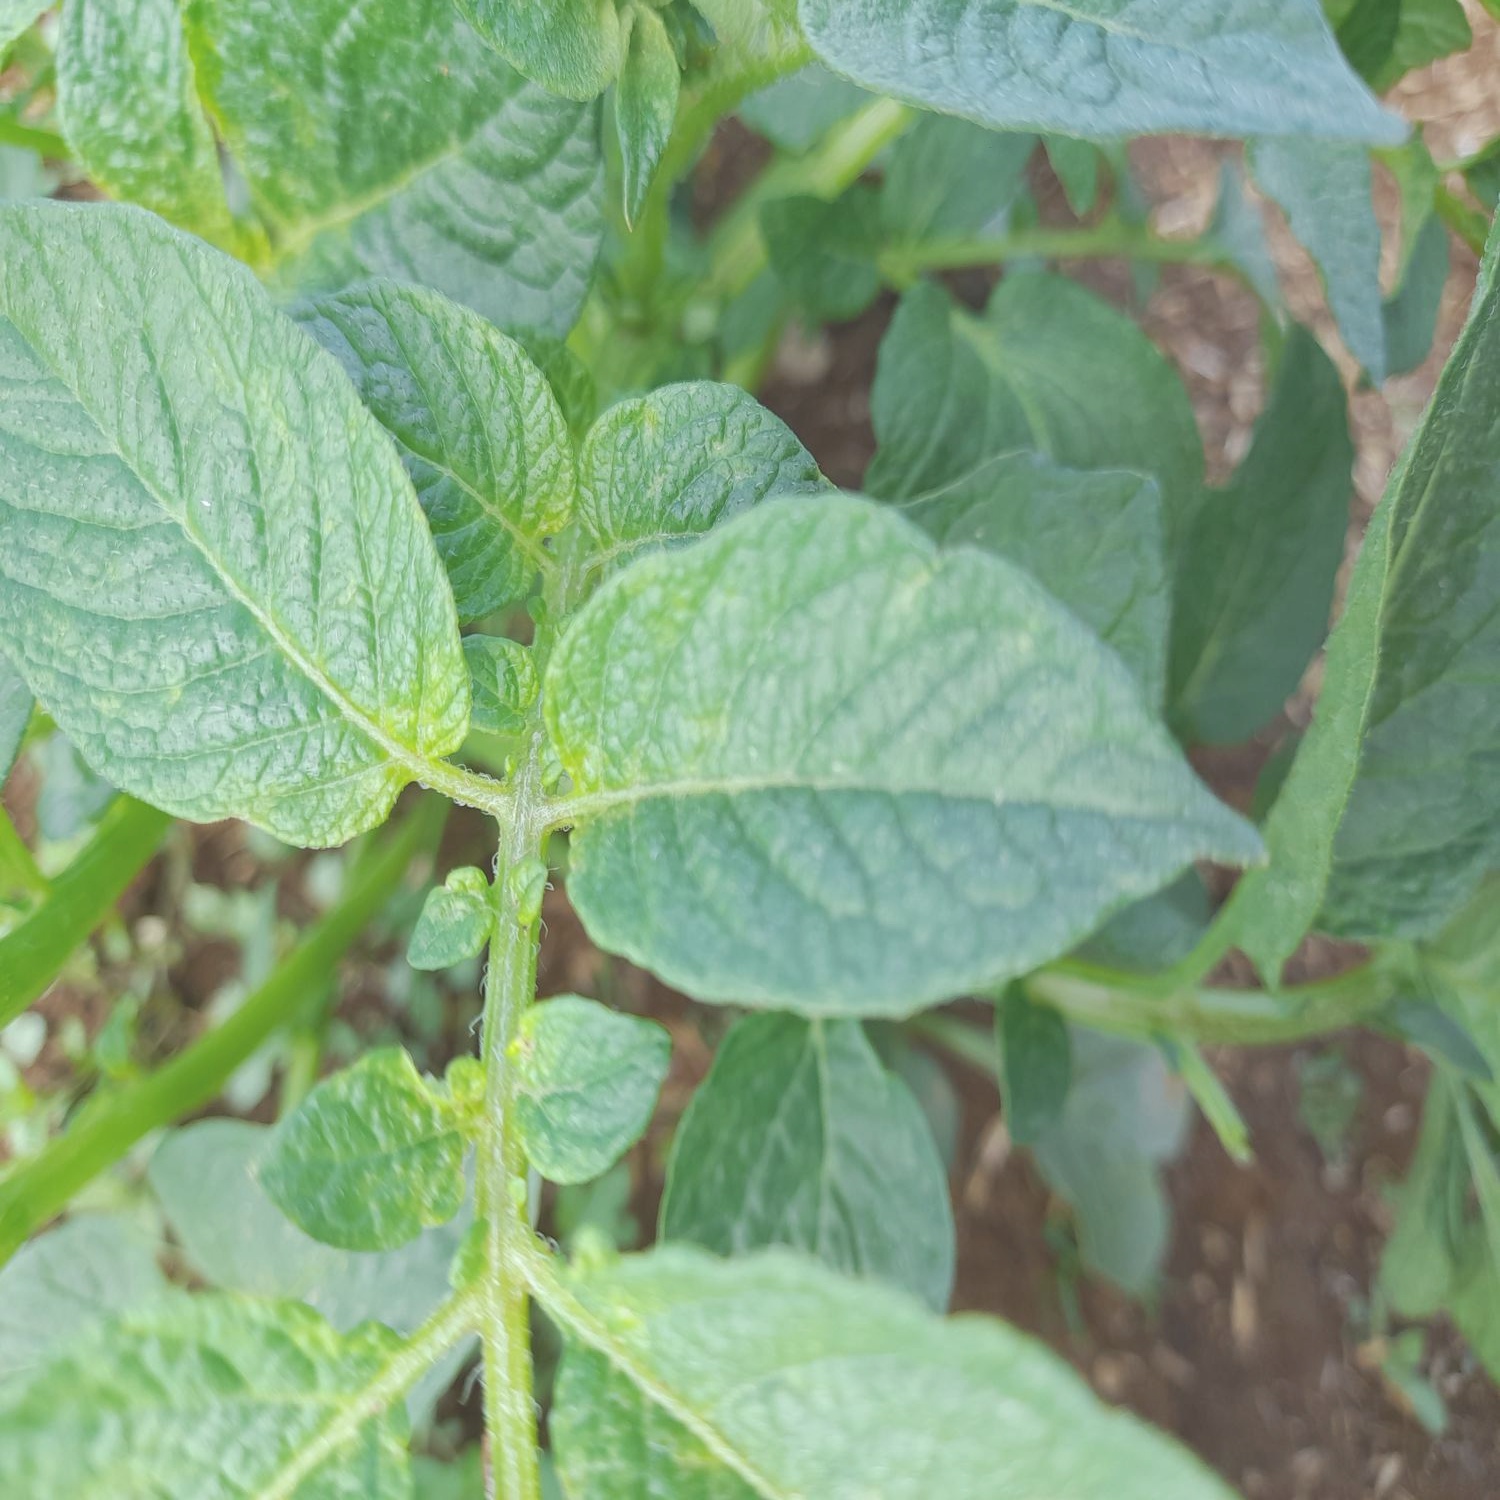
Etiqueta: Virus